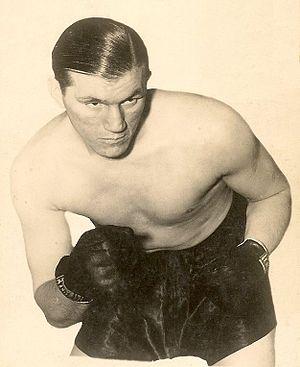
Tommy Farr est un boxeur britannique né le 12 mars 1913 à Clydach Vale, Pays de Galles, et mort le 1ᵉʳ mars 1986.